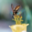
Label: bee